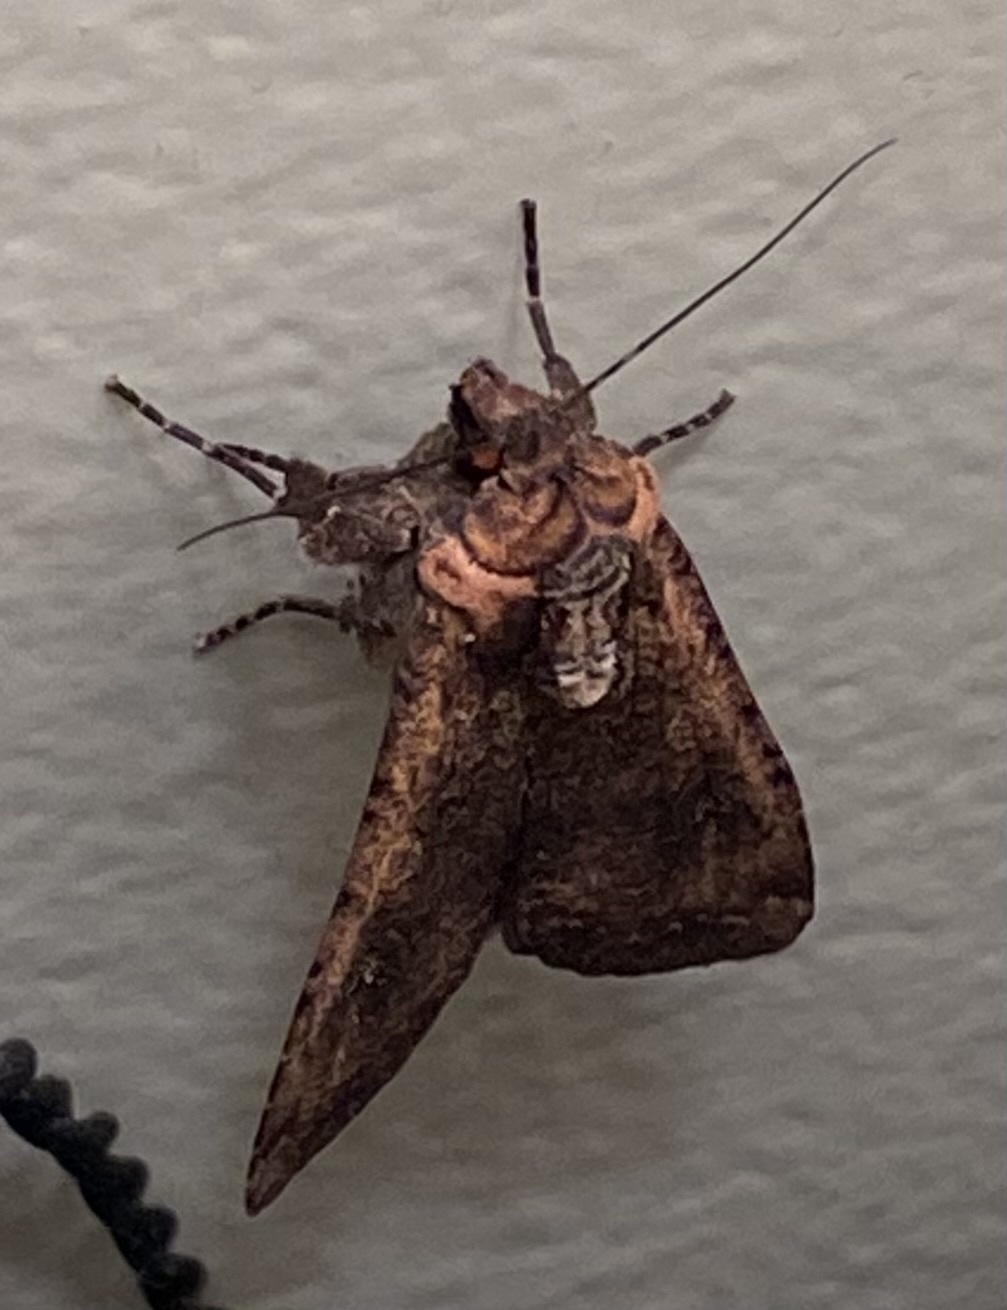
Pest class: cutworms